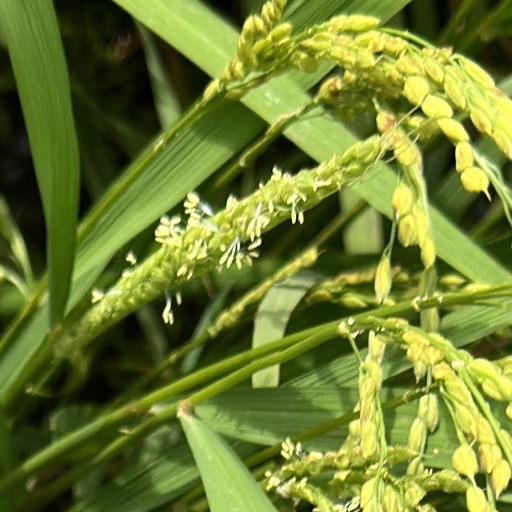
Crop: rice